Vauxhall Astra

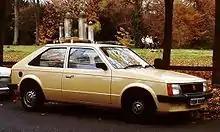
Vauxhall Astra Mark 1 2-door saloon

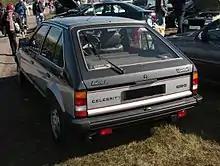
Vauxhall Astra 1300 Celebrity hatchback

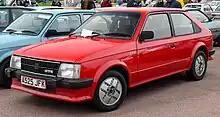
Vauxhall Astra GTE 1800

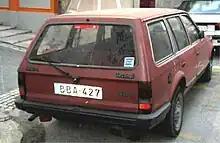
MkI Vauxhall Astra estate

The Astra name originated with the Vauxhall-badged version of the first front-wheel drive Opel Kadett, which had been launched in 1979 as the Opel Kadett D. This model, which went on sale in March 1980, replaced the Vauxhall Viva in the UK. The last rear-wheel drive Kadett had also formed the basis of the Vauxhall Chevette, which remained in production until 1984. The Astra was Vauxhall's first model to have front wheel drive. Initially, Vauxhall had worked on restyled versions of the Kadett D which would have featured the company's trademark "droopsnoot", as well as a conventional three-box saloon version that would have directly replaced the Viva, however budget constraints meant that General Motors cancelled their development, and the Astra was released differing only from its Opel sister car in badging and trim - setting the precedent for all Vauxhall models from that point on. Confusingly, in the British market both the Kadett and the Astra were sold through separate marketing operations, with overlapping lineups that competed directly with each other - Vauxhall had tried to mitigate against the overlap by initially only offering the Astra in a limited number of trim, engine and body combinations compared to the Opel Kadett; although this was due to the fact that until 1981, both cars were sourced solely from Opel's Bochum plant - with UK production at Ellesmere Port not starting until 16 November 1981.